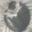
Label: cat